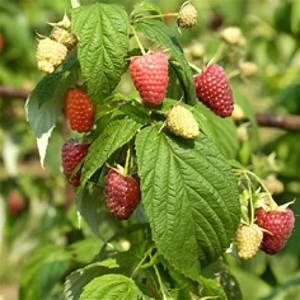
Label: raspberry